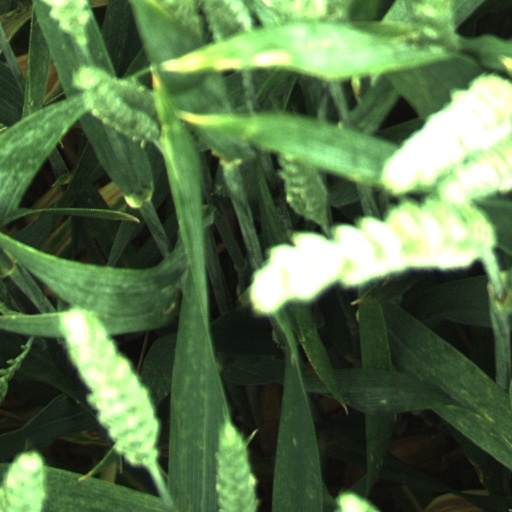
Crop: wheat